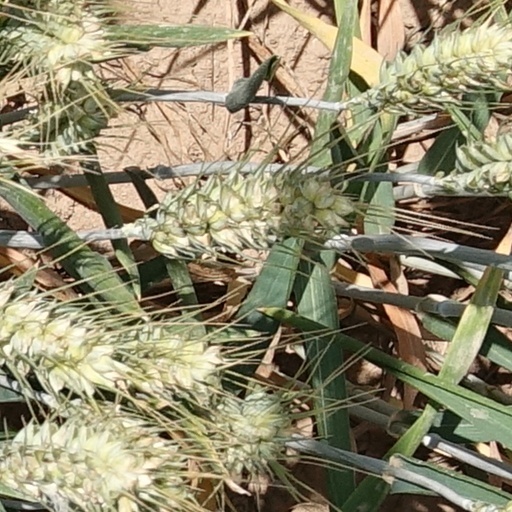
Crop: wheat